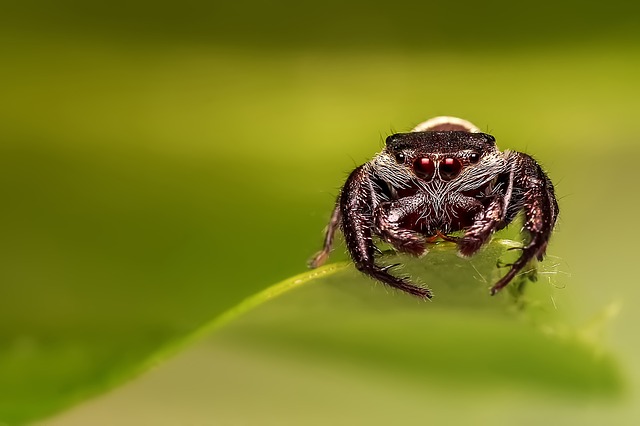
Label: ragno